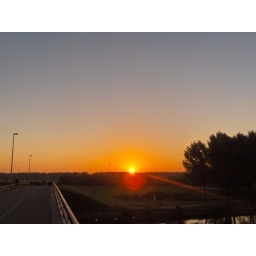
Taken from a bridge in Almere, the Netherlands. This is close to the base of the dutch soccerclub FC Omniworld